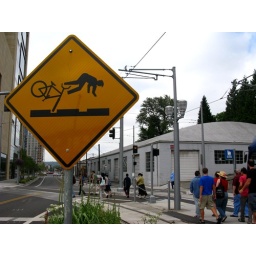
A cyclist warning sign to stay off the street car tracks in Portland